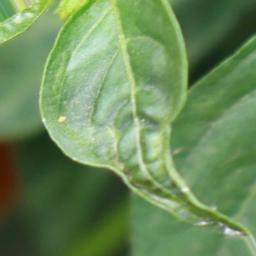
Label: mites_and_trips